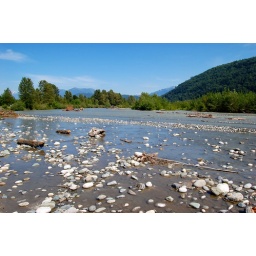
high water in the vedder river